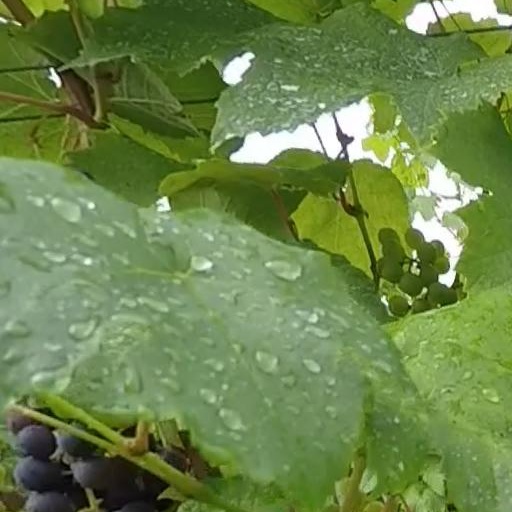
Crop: grape